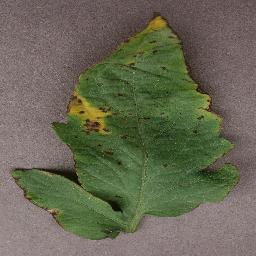
Label: Tomato___Bacterial_spot